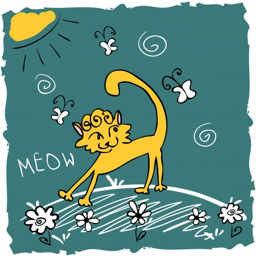
cute illustration of funny kitty in the meadow